Kreuzkirche, Hanover

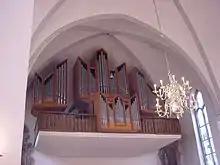
The organ

The baptismal font was made around 1410 from bronze, possibly in Hildesheim. The main treasure of the church is an altar which Lucas Cranach created and signed, probably before 1537. He made it for the in Einbeck, showing a central crucifixion scene, with St. Alexander und St. Felicitas on the side panels, the patron saints of Einbeck. The altar was owned next by the dukes of Braunschweig who placed it in the new Palace Church in the Leine Palace from 1666 to 1680. During French occupation, the outer panels were separated, but returned to the Hausmann collection in 1816. They belonged to King George V of Hanover from 1857, and to the state gallery of Lower Saxony from 1925. The central panel and the side panels returned to the Palace Church sooner. After World War II, the altar belonged to the Church of Hanover.